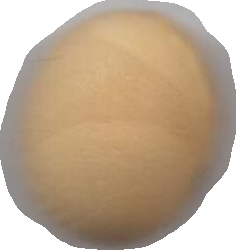
Variety: Dega